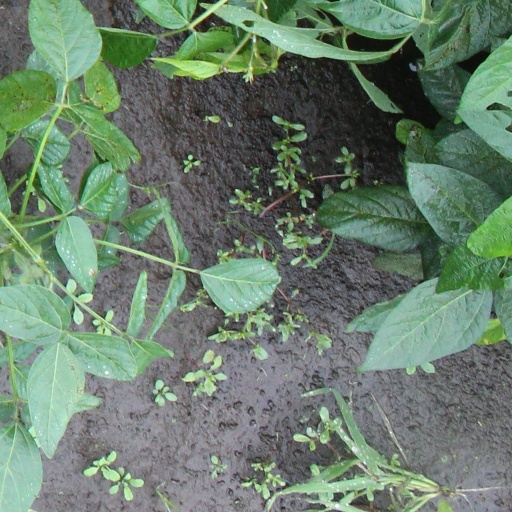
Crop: soybean